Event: Nepal Earthquake
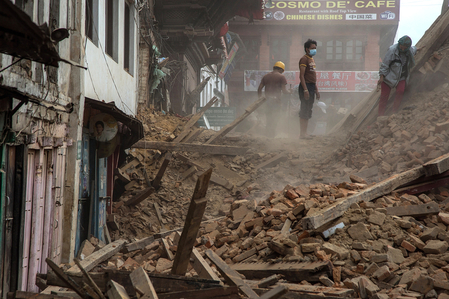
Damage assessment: damage